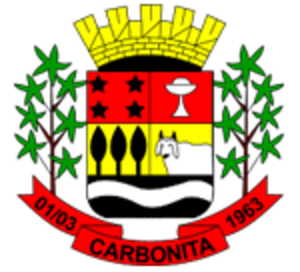
Carbonita est une municipalité brésilienne de l'État du Minas Gerais et la microrégion de Capelinha.